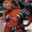
Label: woman